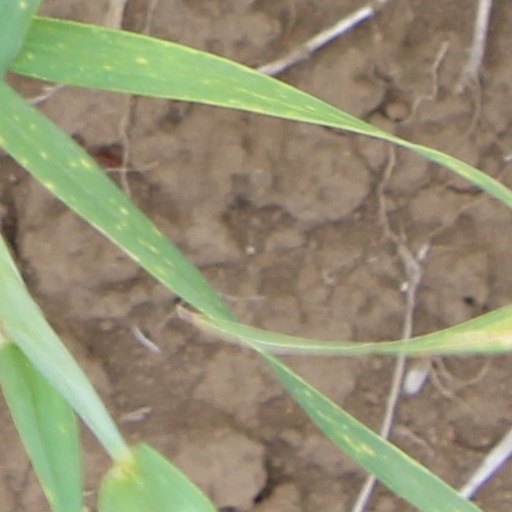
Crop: wheat